Augustin Deac

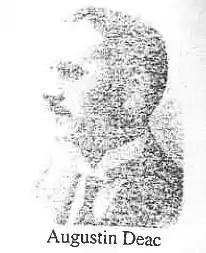
Augustin Deac

Augustin Deac was born in Giurtelecu Şimleului, Transylvania, into a Greek Catholic family. His early school years were at Şimleul Silvaniei and Zalău. He graduated from the Faculty of History and Archaeology, University of Cluj, as assistant to the academician Constantin Daicoviciu. He was awarded his doctorate at the University of Bucharest, where he was a lead researcher in the Institute of History and Political Studies.